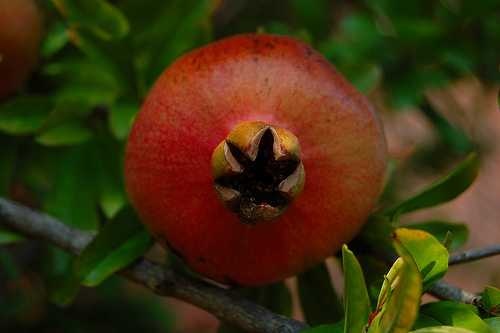
Label: Pomegranate